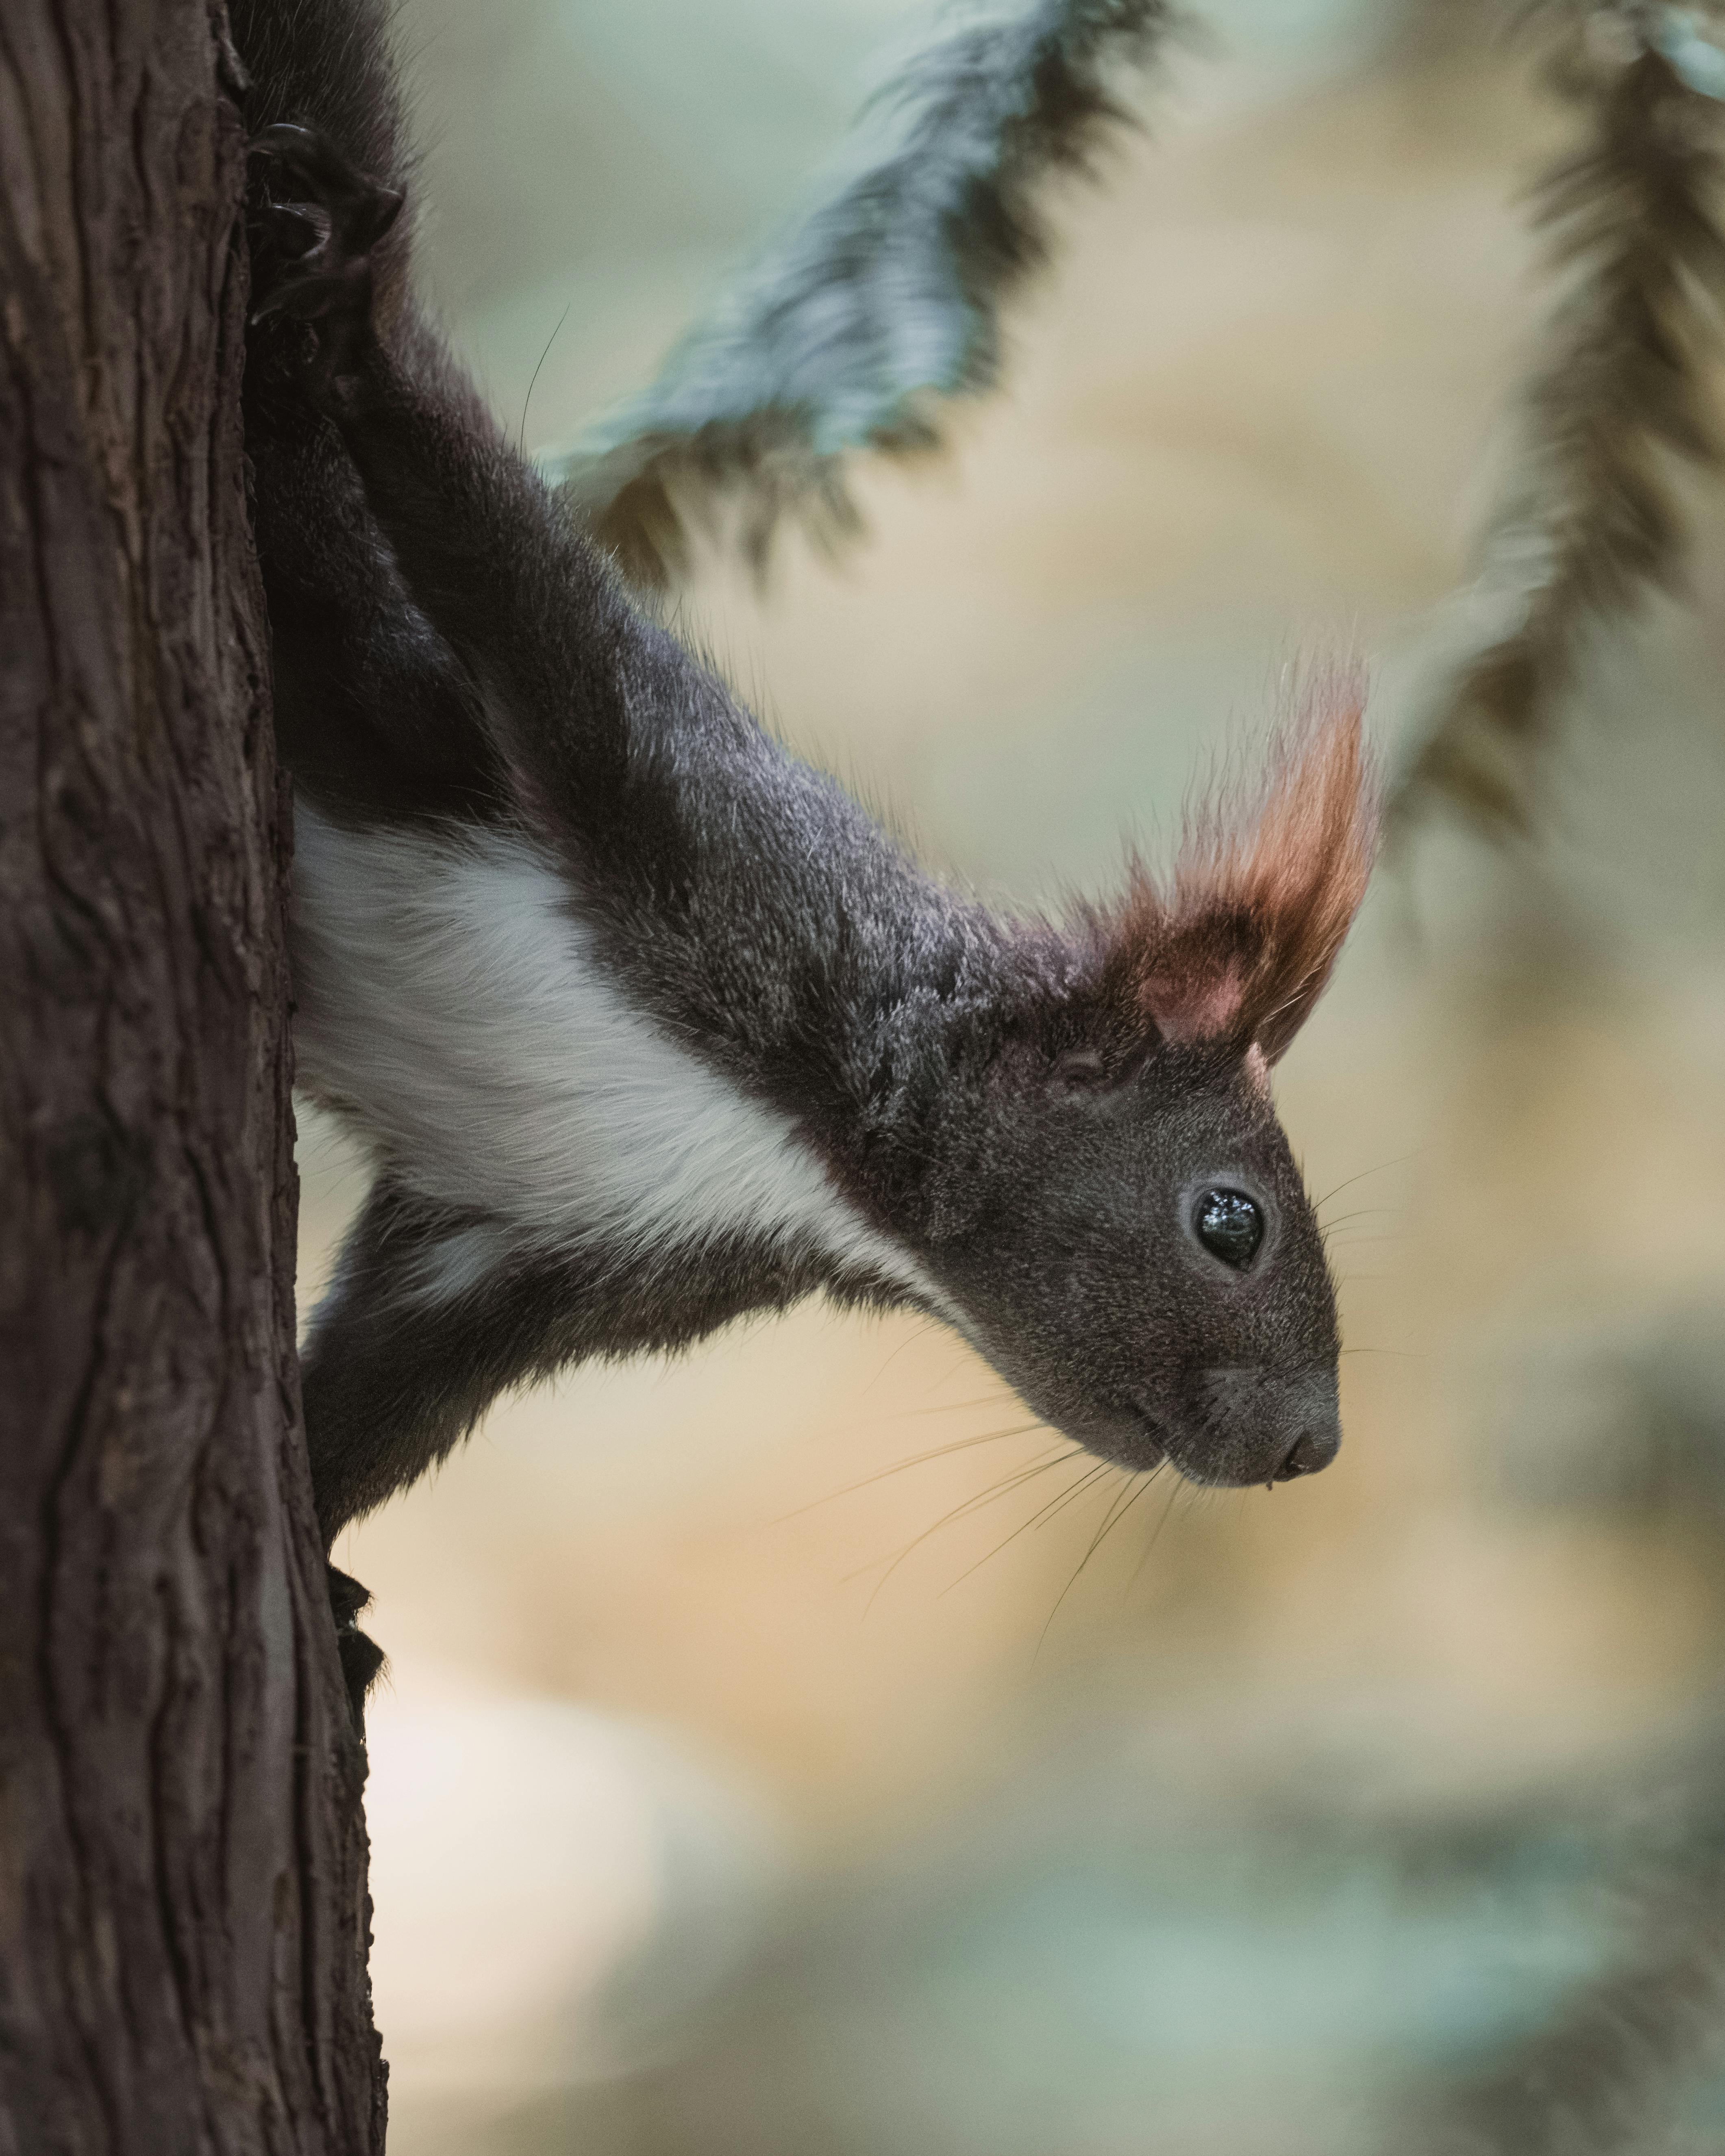
animals, hair, head, eye, branch, organism, plant, squirrel, fawn, terrestrial animal, whiskers, rodent, tail, tree, trunk, snout, close up, fur, claw, foot, wildlife, grey squirrel, wood, twig, ground squirrels, abert's squirrel, balance, paw